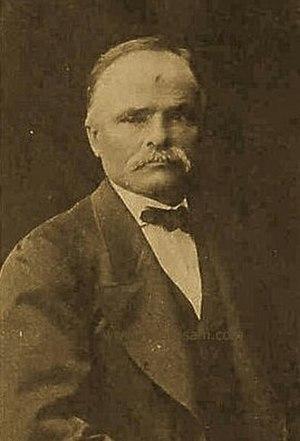
Jean-Baptiste André Guillot (1827-1893), dit Guillot fils, rosiériste français.
Jean-Baptiste André Guillot dit Guillot fils est un pépiniériste et créateur de roses français, fils de Jean-Baptiste Guillot.